Indian reunification

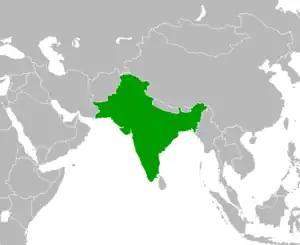
India in 1947, before the partition, included the modern Republic of India, along with the land that became Islamic Republic of Pakistan and People's Republic of Bangladesh.

Indian reunification refers to the potential reunification of India with Pakistan and Bangladesh, which were partitioned from British India in 1947.